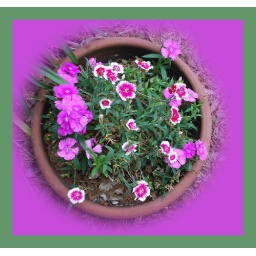
planter in my flower bed